Barasat II

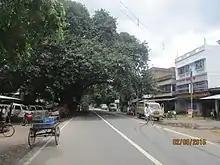
SH 2 at Kajibari, Uttarpara

There are Karea Kadambagachhi railway station, Bahira Kalibari railway station, Sondalia railway station and Beliaghata Road railway station on the Barasat-Hasnabad line.